Kulintang

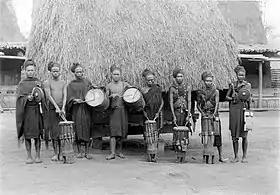
A group of men from the Ngada tribe with drums and gongs (Kulintang) in Ngada, Flores, Dutch East Indies (Indonesia). in 1913

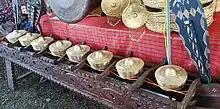
A Lumad kulintang ensemble from Bukidnon with the traditional carvings

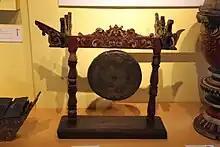
Maranao "agong"

Kulintang music is considered an ancient tradition that predates the influences of Hinduism, Buddhism, Islam, Christianity, and the West. In the Philippines, it represents the highest form of gong music attained by Filipinos and in North Maluku, it is said to have existed for centuries.